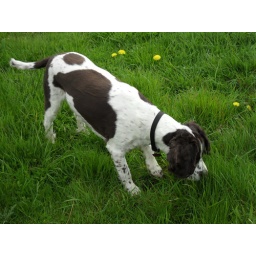
ben has spotted something in the grass